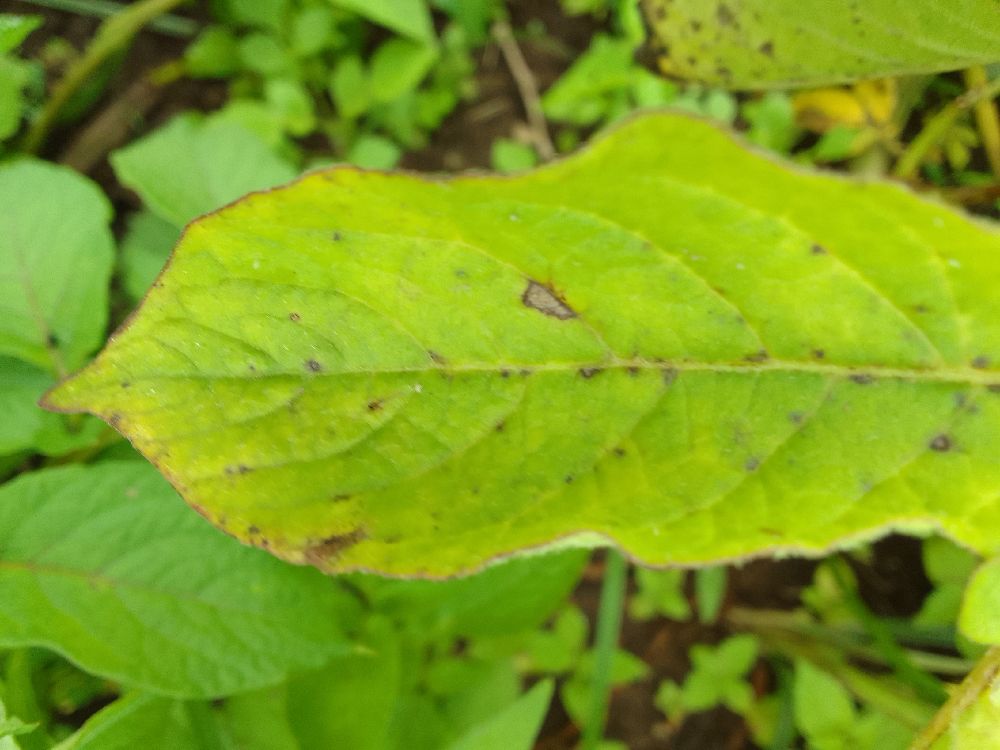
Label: Early blight